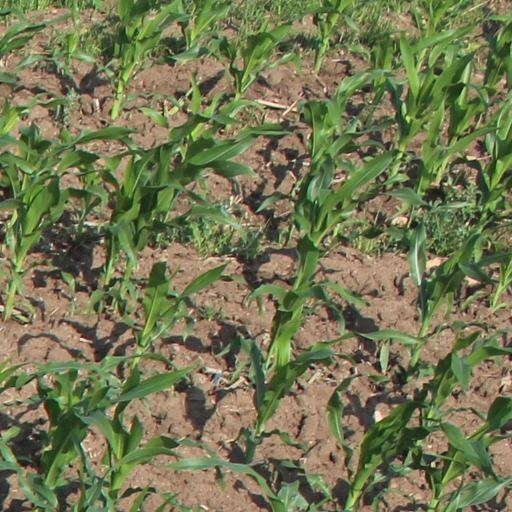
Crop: maize; corn